List of vassal prince peerages of the Ming dynasty

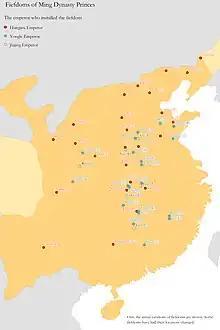
Locations of the fiefdoms of Ming princes

After Zhu Yuanzhang (Hongwu Emperor) founded the Ming dynasty, he designated his eldest son, Zhu Biao, as crown prince, and enfeoffed all of his other sons and a grandnephew as vassal princes. Fiefs of nine of these princes were located at frontier regions for defense. Hongwu Emperor also posthumously bestowed his late patrilineal and matrilineal relatives with princely titles.